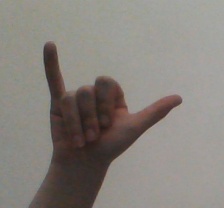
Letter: ya